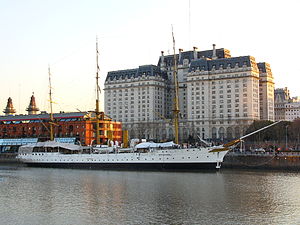
Buenos Aires
Havnen Puerto Madero i Buenos Aires.
"Buenos Aires er Argentinas hovedstad og største by. Den ligger på Río de la Platas vestlige bred på den sydamerikanske østkyst. ""Buenos Aires"" er spansk for ""milde vinde"" eller ""god vind"". Byen, der blev grundlagt i 1500-tallet, blev oprindeligt døbt ""Real de Nuestra Señora Santa María del Buen Ayre"". Hovedstadsregionen Buenos Aires, der også omfatter flere af provinsen Buenos Aires' distrikter, er med sine 17 millioner indbyggere det 4. største byområde i Amerika.